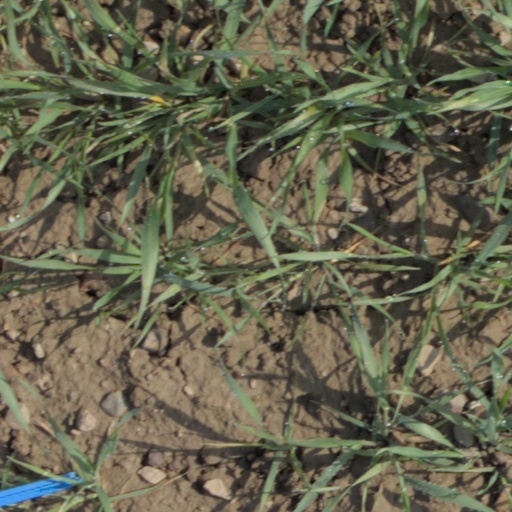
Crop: wheat